Il spir

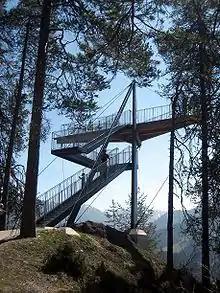
"Il spir" at Conn

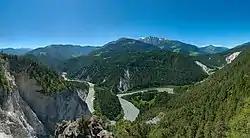
View from the platform to Rhine and Rhaetian Railway bridge

Il Spir is a viewing platform at Conn, a location near Flims in the canton of Graubünden in Switzerland.